Jan Groenendijk (draughts player)

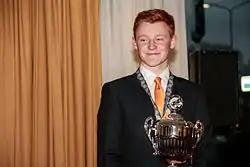
Jan Groenendijk at 2015 World Draughts Championship

Jan Groenendijk (born 7 September 1998) is a Dutch draughts grandmaster who ranked second at the 2015 World Draughts Championship in Emmen and at the 2023 World Draughts Championship in Willemstad. Winner Draughts European Championship (2022, 2024). Winner Salou Open - 2015. He also won the Dutch championship four times (2020, 2022, 2023, 2024). Groenendijk is an International grandmaster.